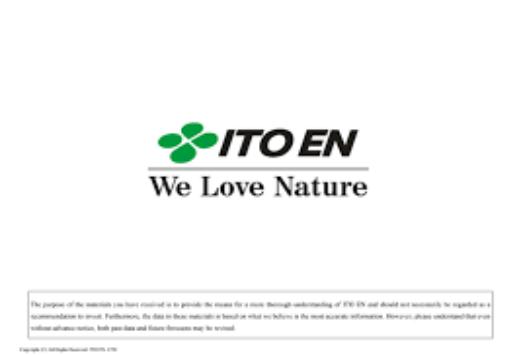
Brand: Ito En
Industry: Food